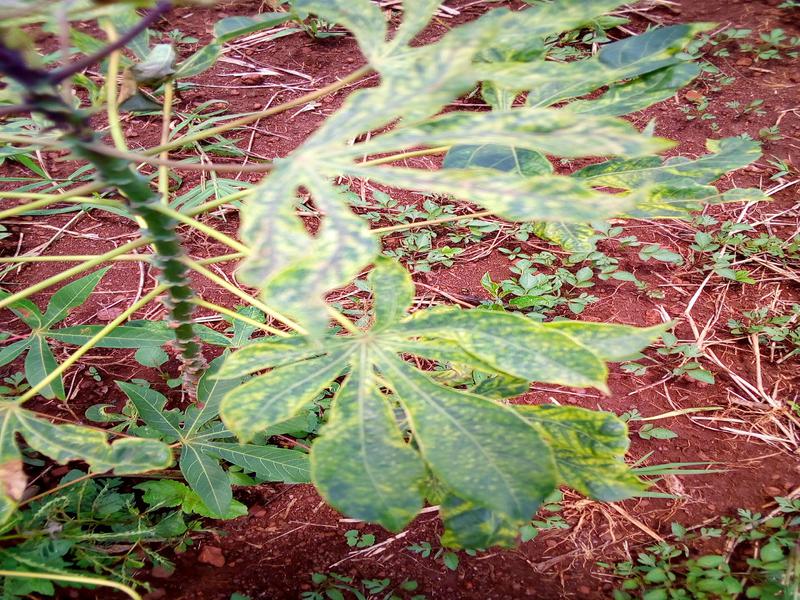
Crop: cassava
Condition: mosaic_disease